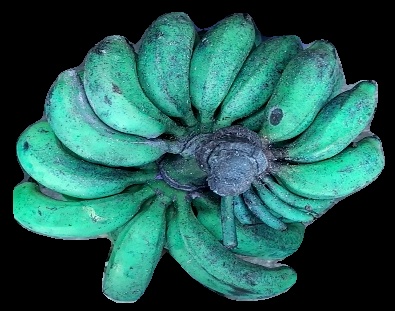
Variety: rasbale
Grade: grade3